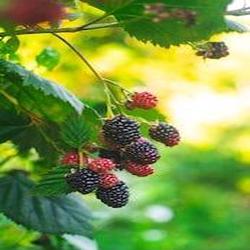
Label: Blackberry